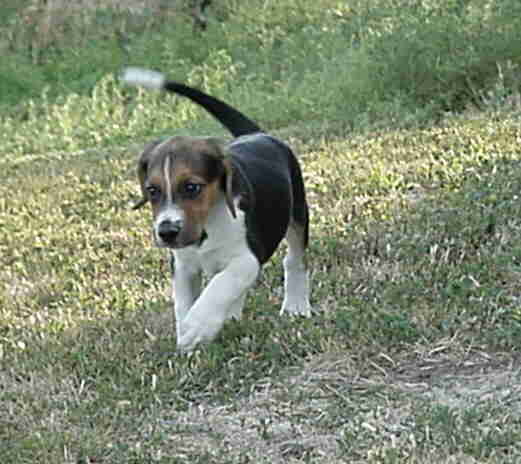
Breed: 223-n000074-English_foxhound